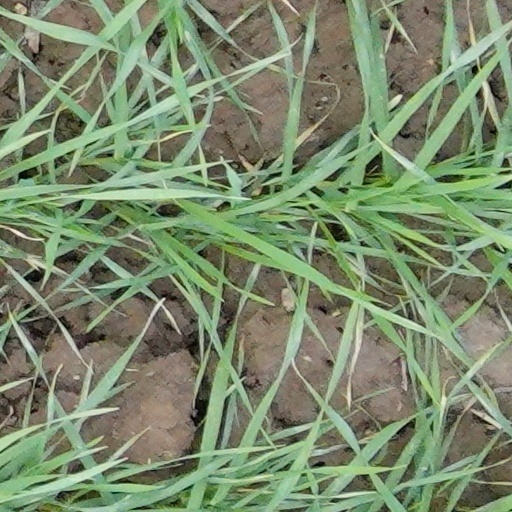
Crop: wheat